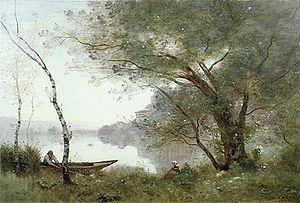
Souvenir de Mortefontaine est une huile sur toile de 1864 de l'artiste français Jean-Baptiste-Camille Corot. Généralement reconnu comme un de ses chefs-d'œuvre, il fait partie des œuvres les plus réussies de Corot, une des plus poétiques. Le tableau est conservé au musée du Louvre.